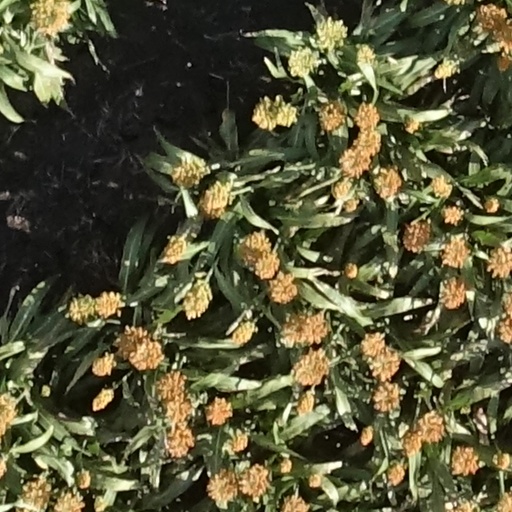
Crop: sorghum